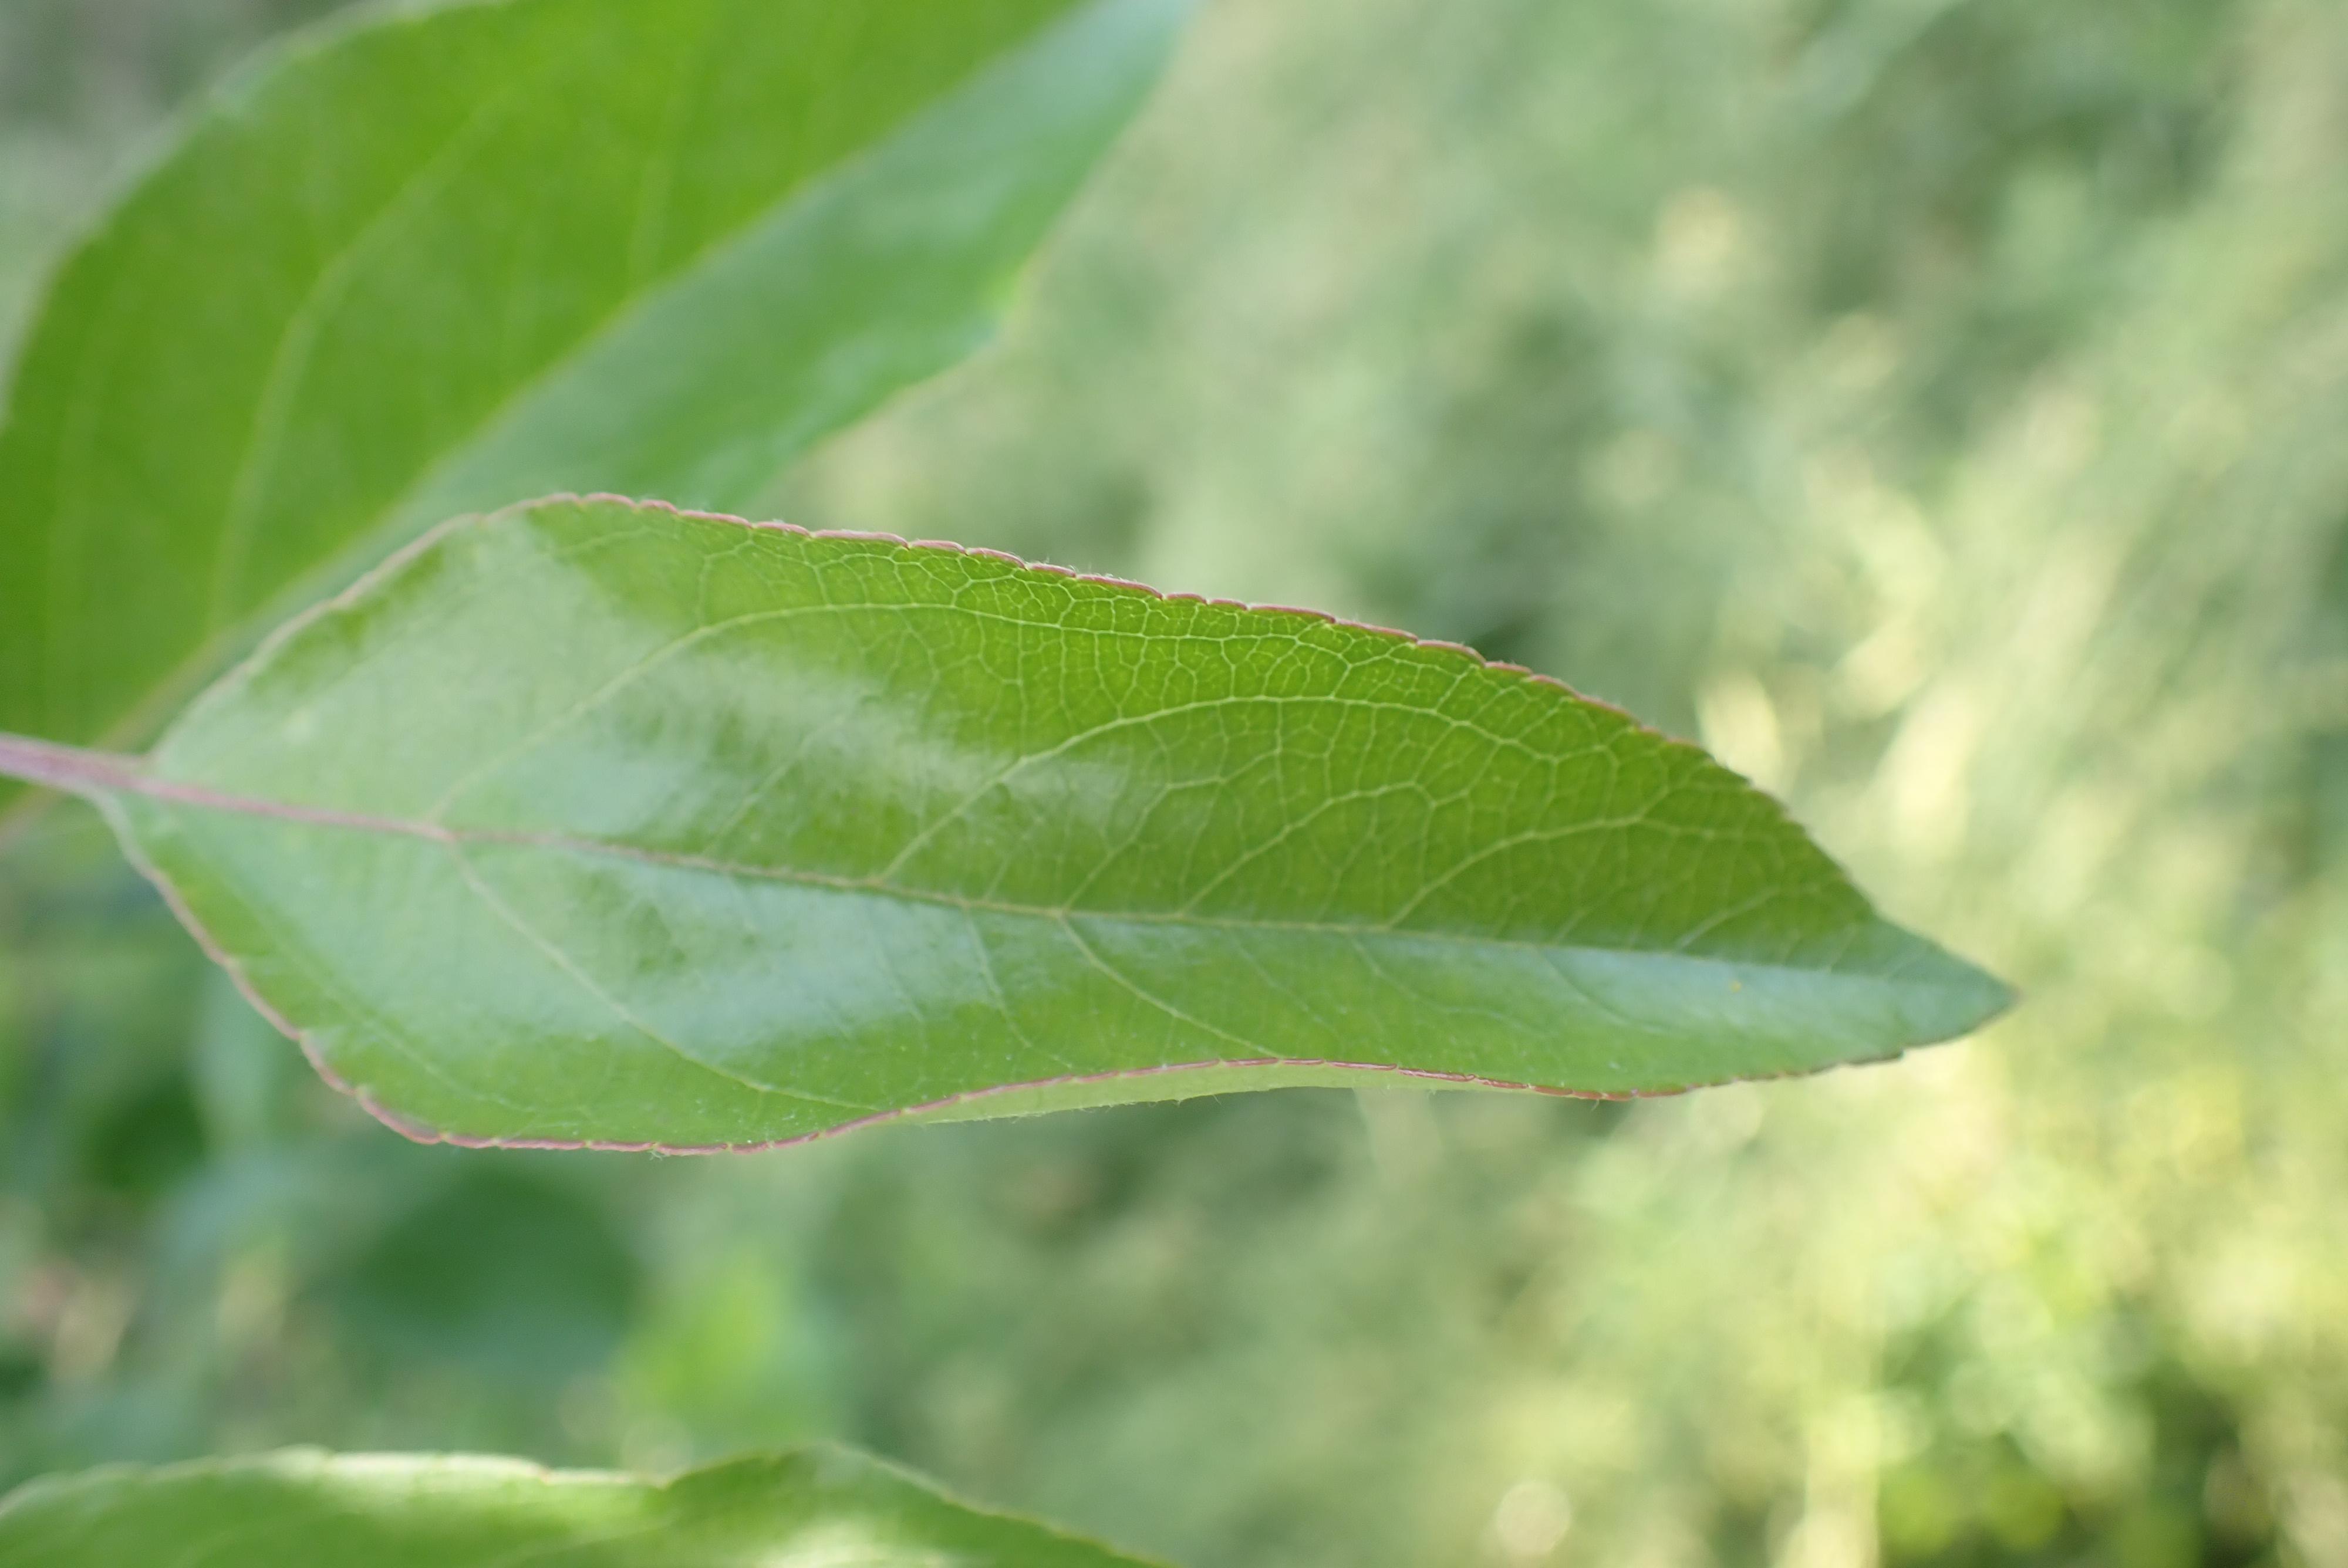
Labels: healthy